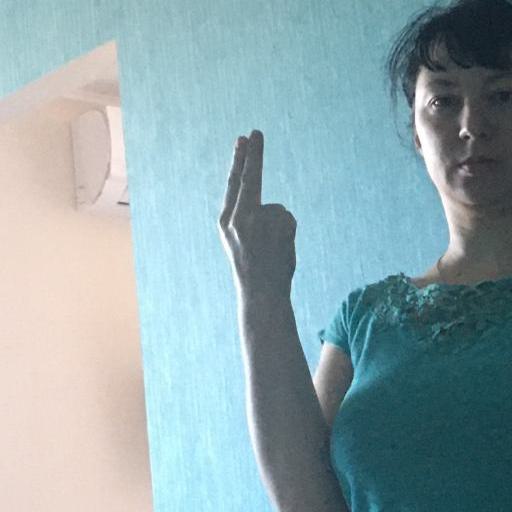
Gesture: two_up_inverted